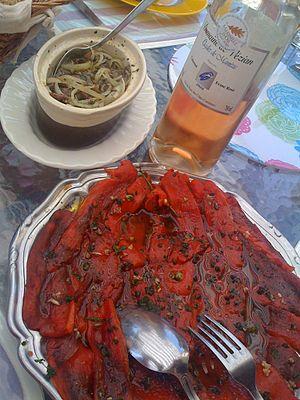
VDP des coteaux catalans et cuisine des Pyrénées-Orientales
Le Côtes Catalanes, ou côtes-catalanes, est un vin de pays qui, depuis le 1ᵉʳ septembre 2003, regroupe les anciens vin de pays catalan, vin de pays des coteaux de Fenouillèdes et vin de pays des vals d’Agly. Appelé vin de pays des côtes-catalanes jusqu'en 2009, c'est un vin français d'indication géographique protégée départementale qui a vocation à labelliser, après dégustation, les vins ne pouvant postuler à une appellation d'origine.
L'anchois de Collioure est une production alimentaire spécifique de la commune de Collioure, située dans le département français des Pyrénées-Orientales, qui a obtenu le 24 juin 2004 le label européen d'IGP. L'espèce d'anchois utilisée est Engraulis encrasicolus.